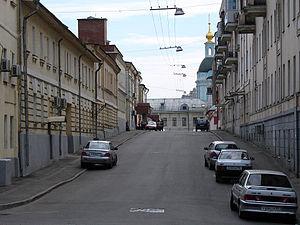
La rue Petropavlovski est une ruelle du centre de Moscou.
Khitrovka est un ancien quartier de Moscou situé autour de place Khitrovskaïa qui exista des années 1820 aux années 1930, il était aussi connu sous le nom de marché Khitrov. Aujourd'hui à l'emplacement du marché, au 11a de la rue Podkolokolny, se trouve un square, recréé en en 2014, et le quartier forme encore un ensemble historique particulièrement préservé unique dans son genre à Moscou.